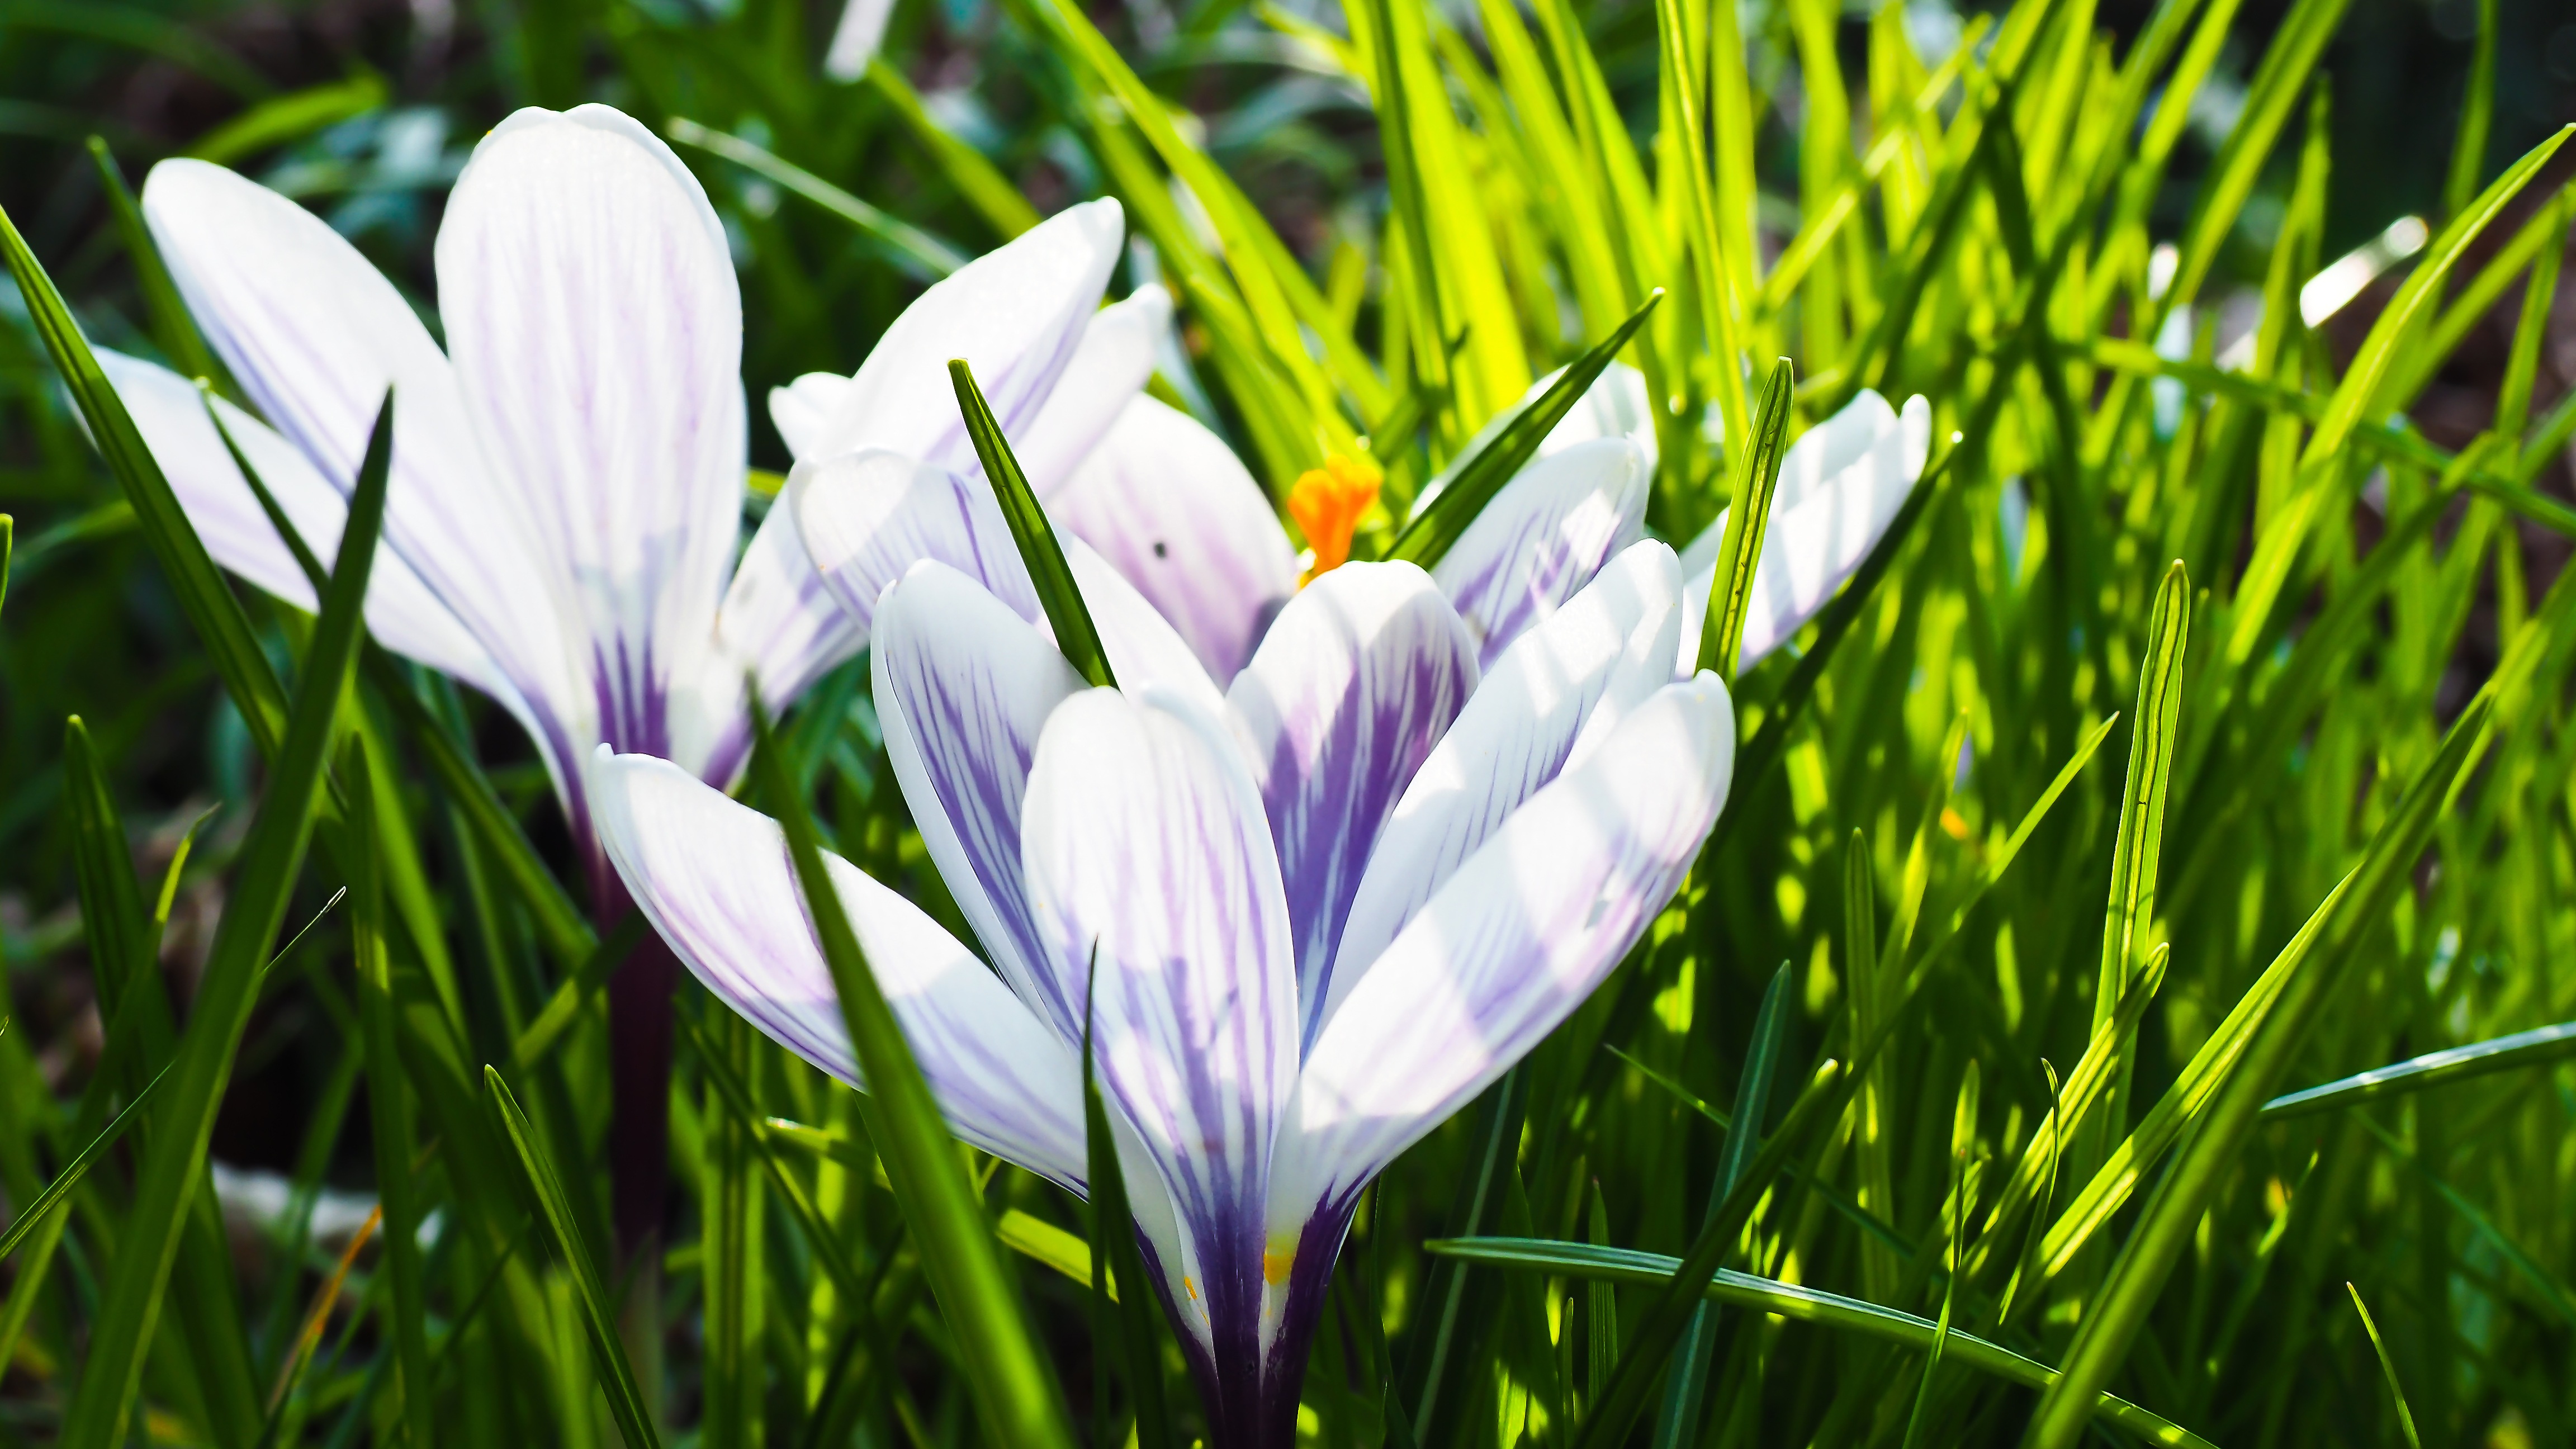
nature, grass, blossom, plant, white, field, meadow, flower, petal, bloom, spring, macro, botany, colorful, garden, close, flora, wildflower, crocus, early bloomer, flower meadow, spring flower, macro photography, fr hlingsanfang, harbinger of spring, flowering plant, spring meadow, b hen, land plant, iris family